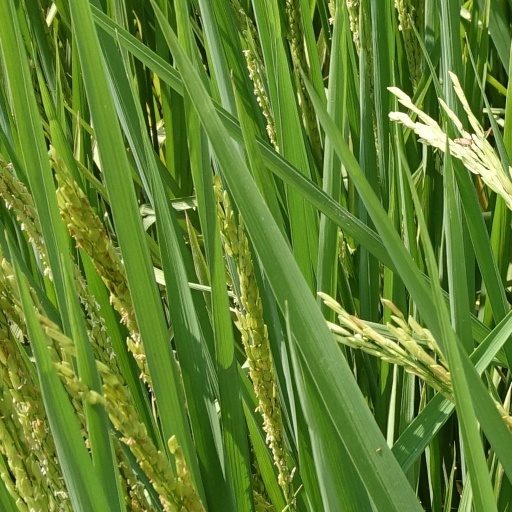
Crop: rice